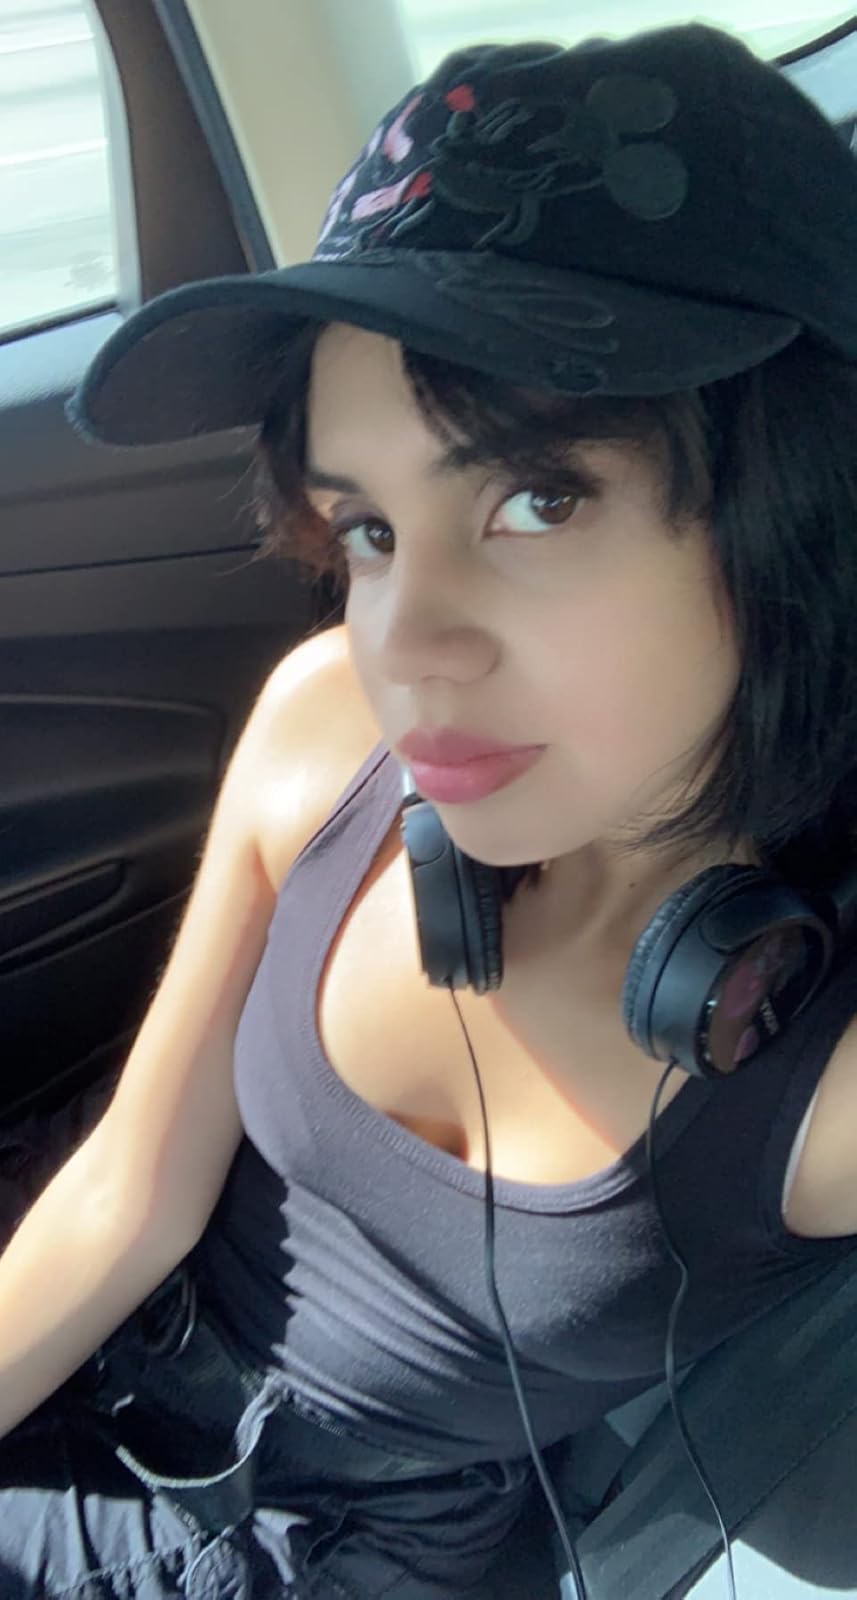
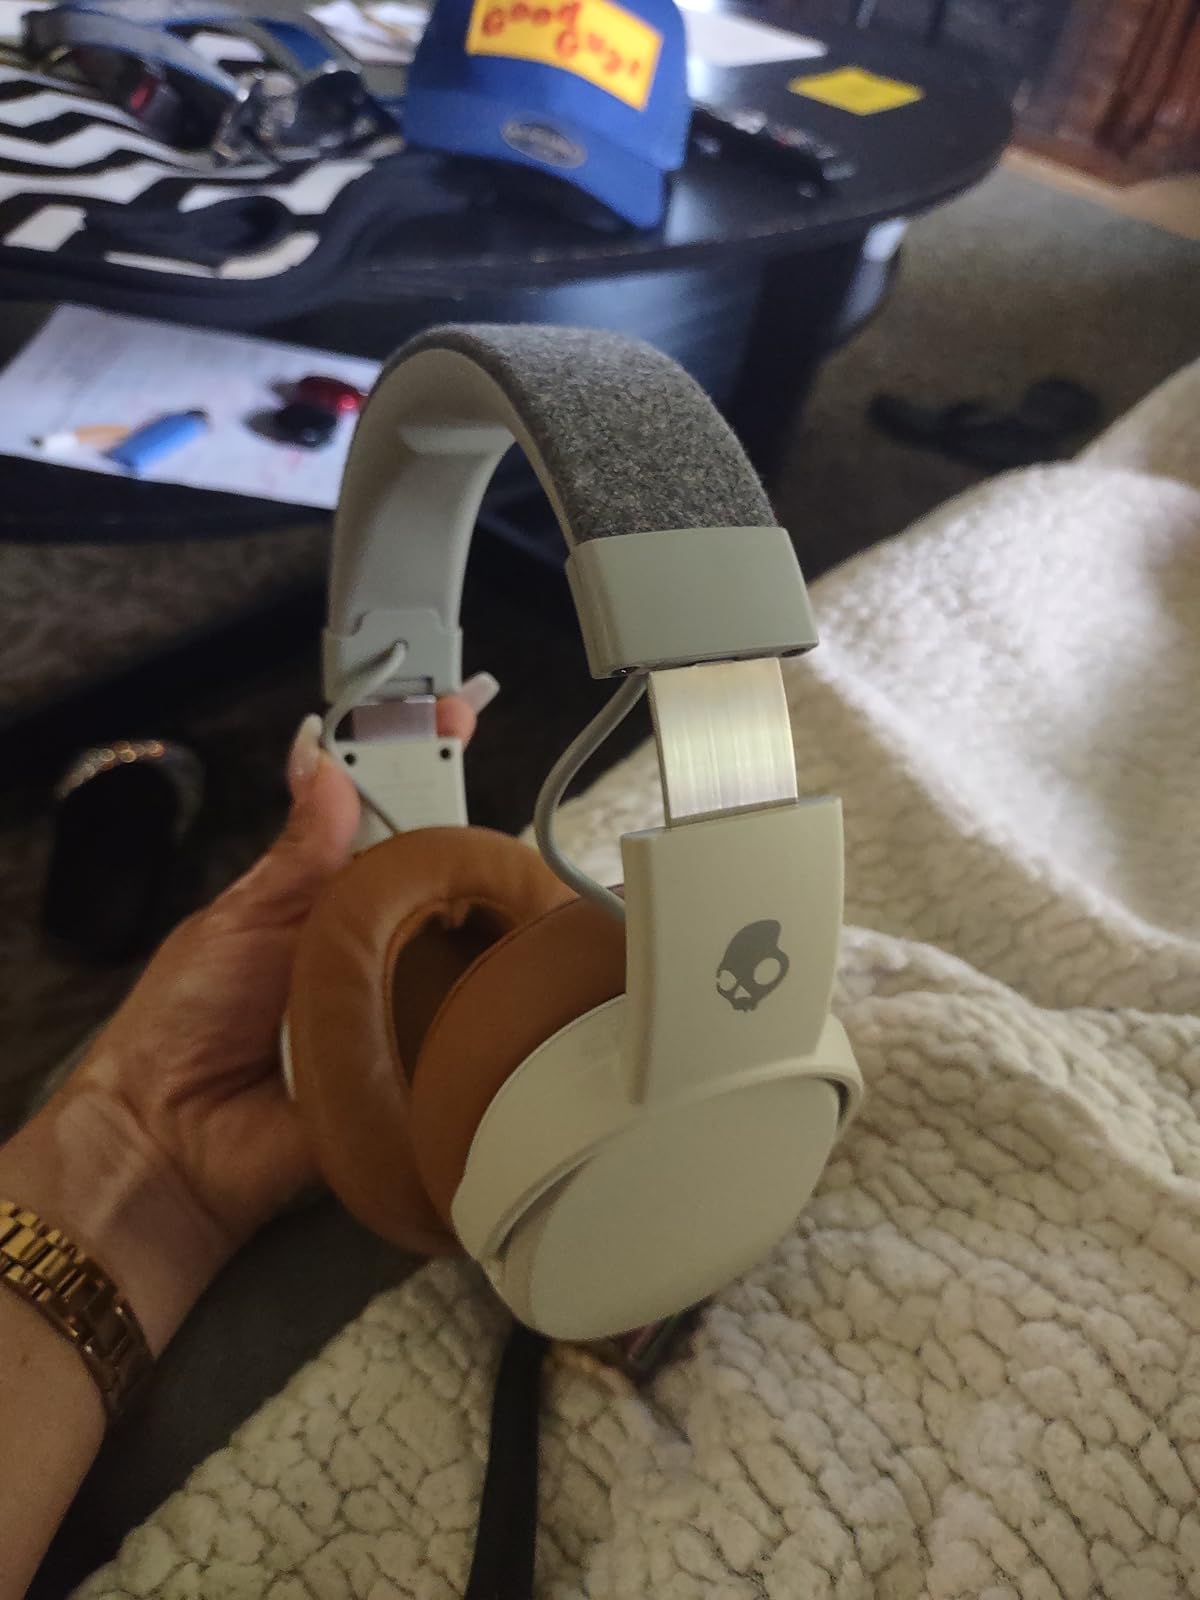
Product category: headphones
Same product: no